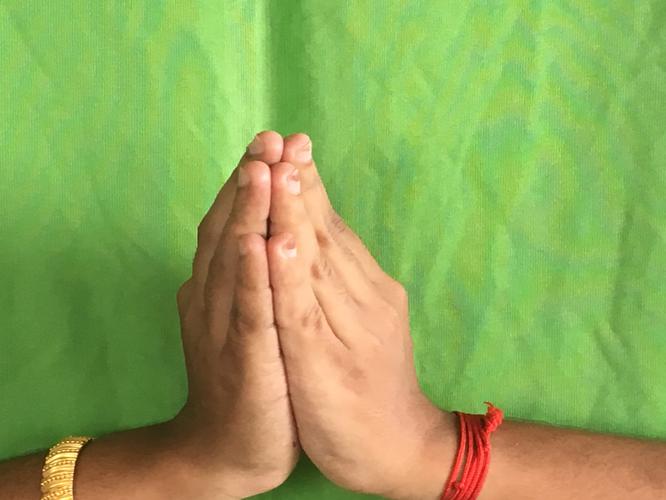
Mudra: Anjali
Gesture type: double_hand